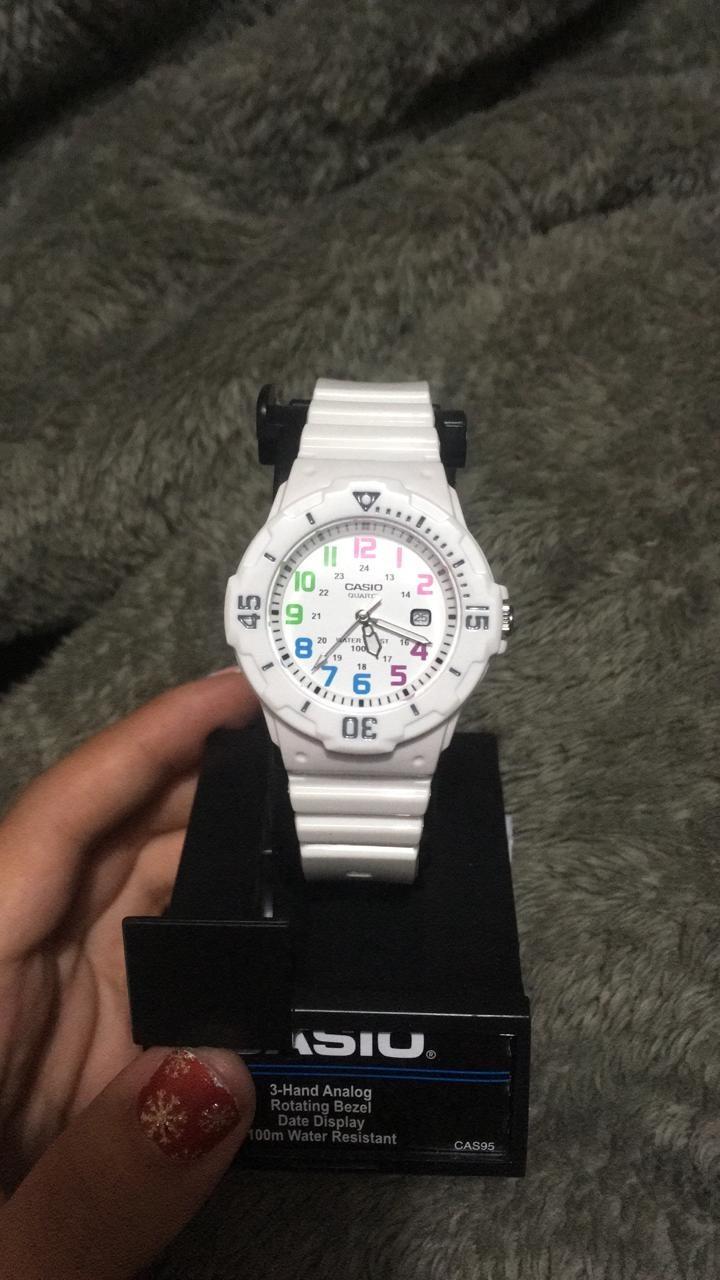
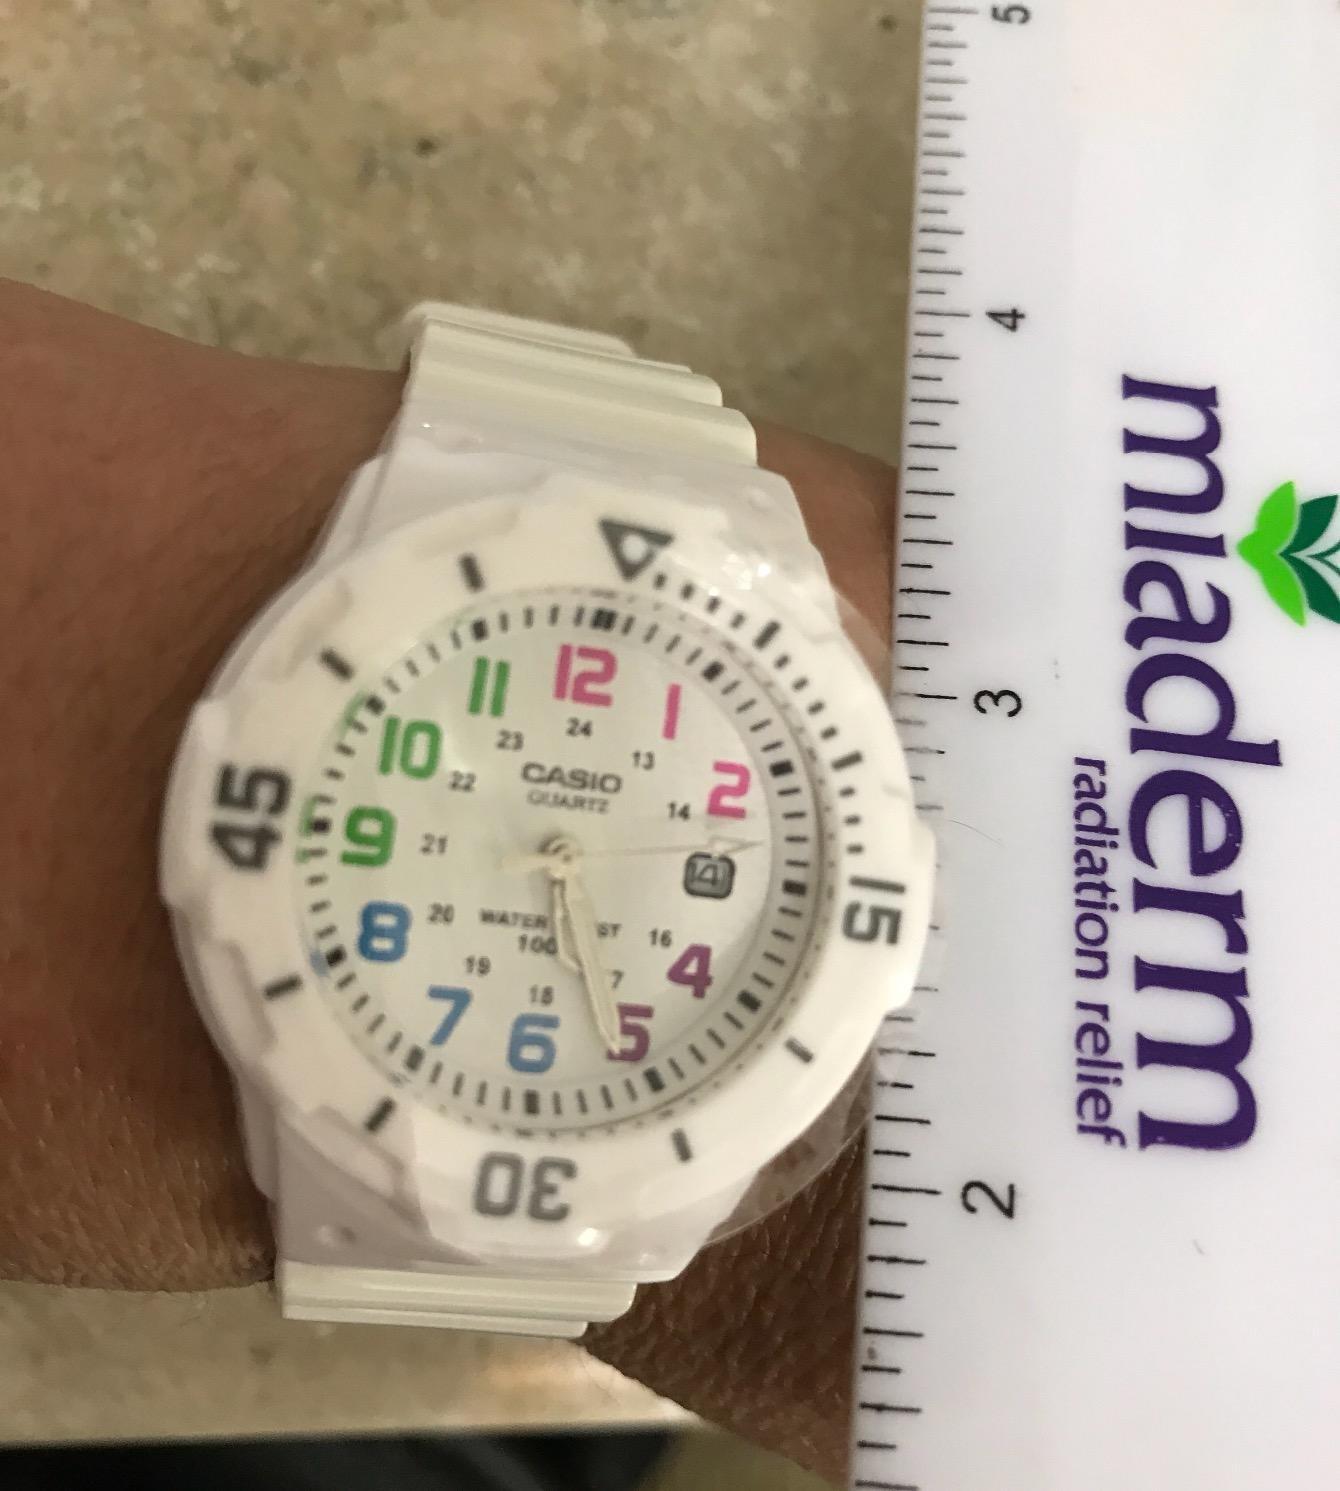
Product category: accessories_watch
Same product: yes